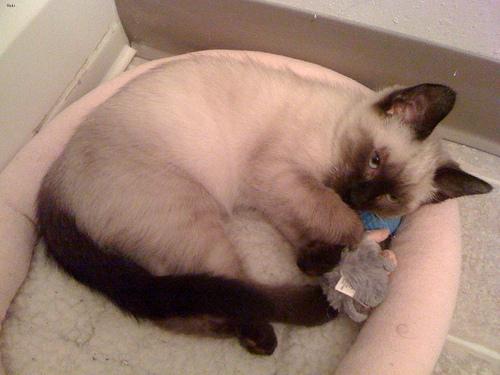
Breed: Siamese